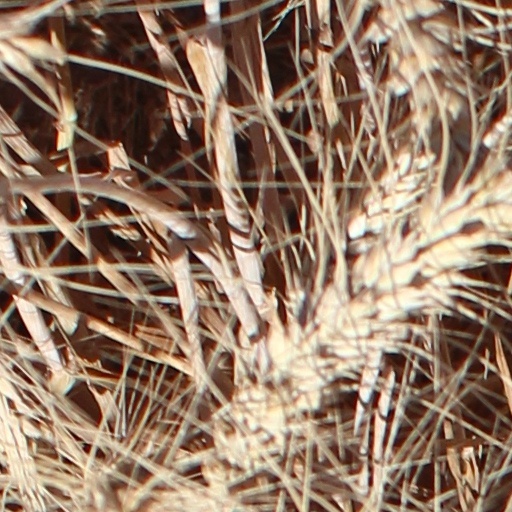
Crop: wheat